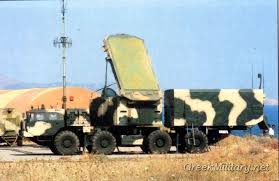
Label: Air Defense